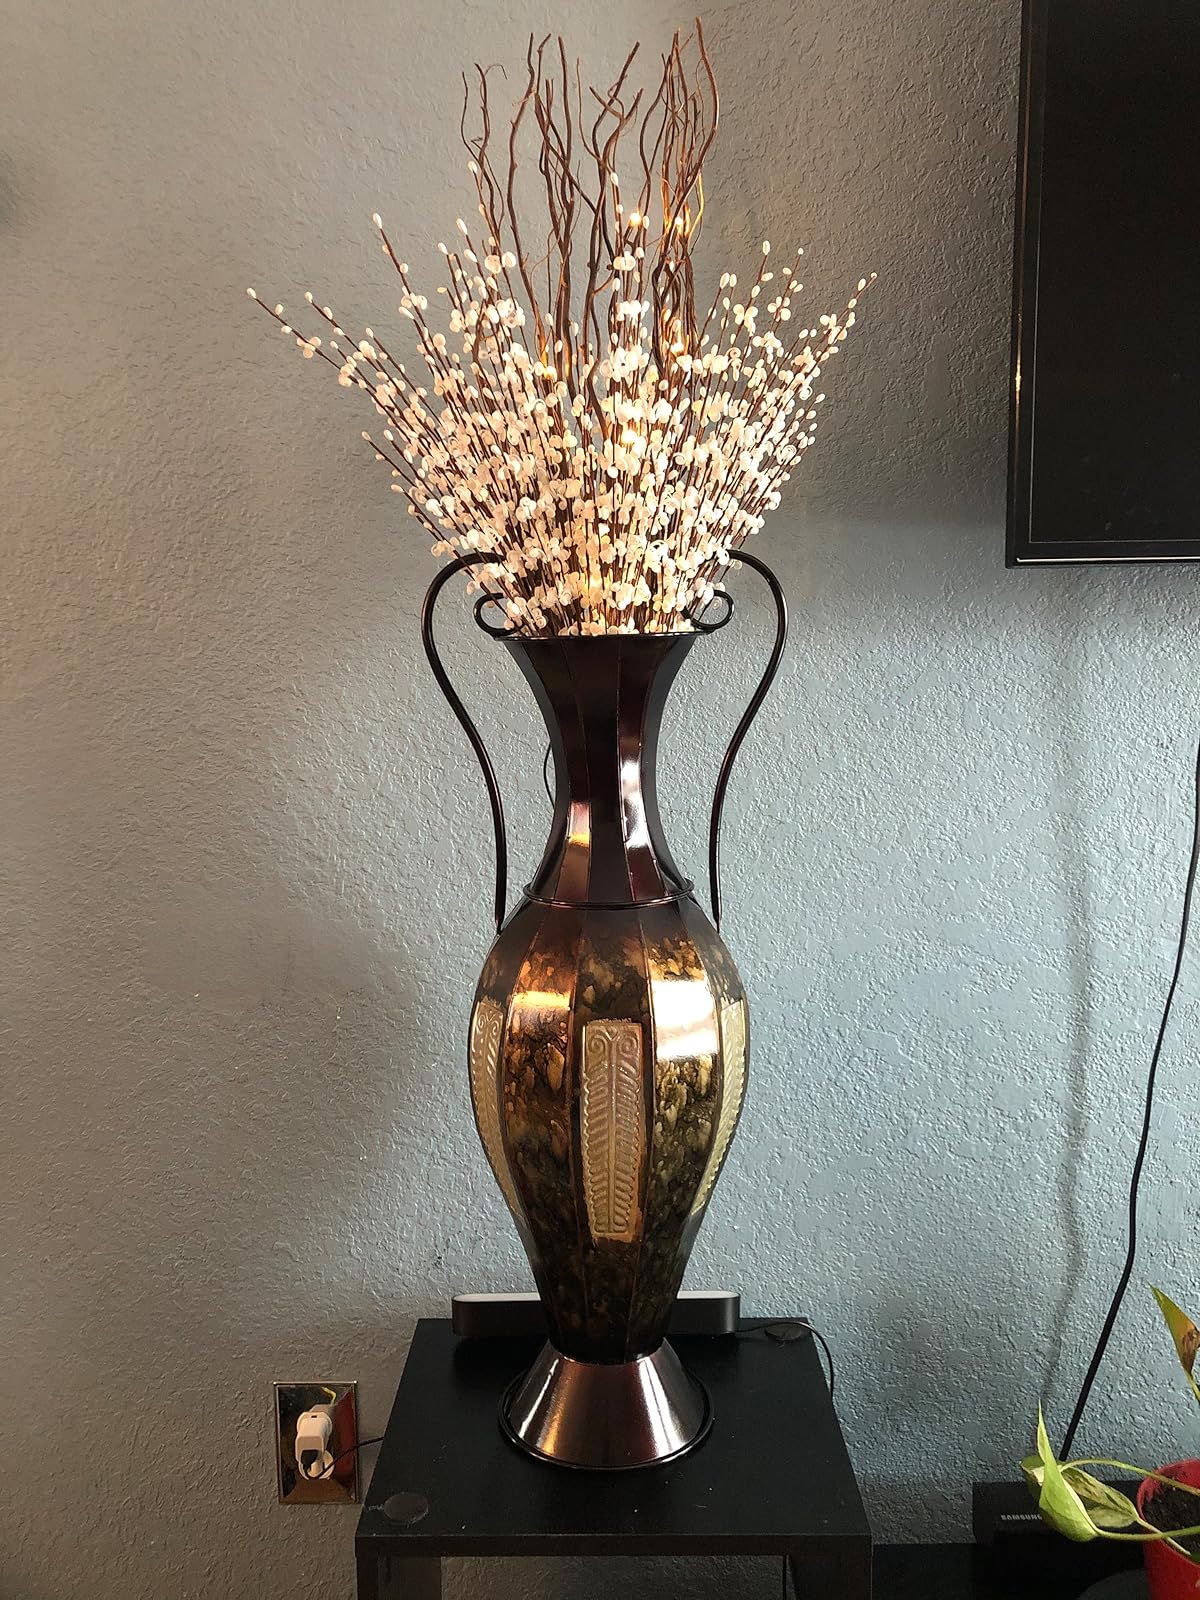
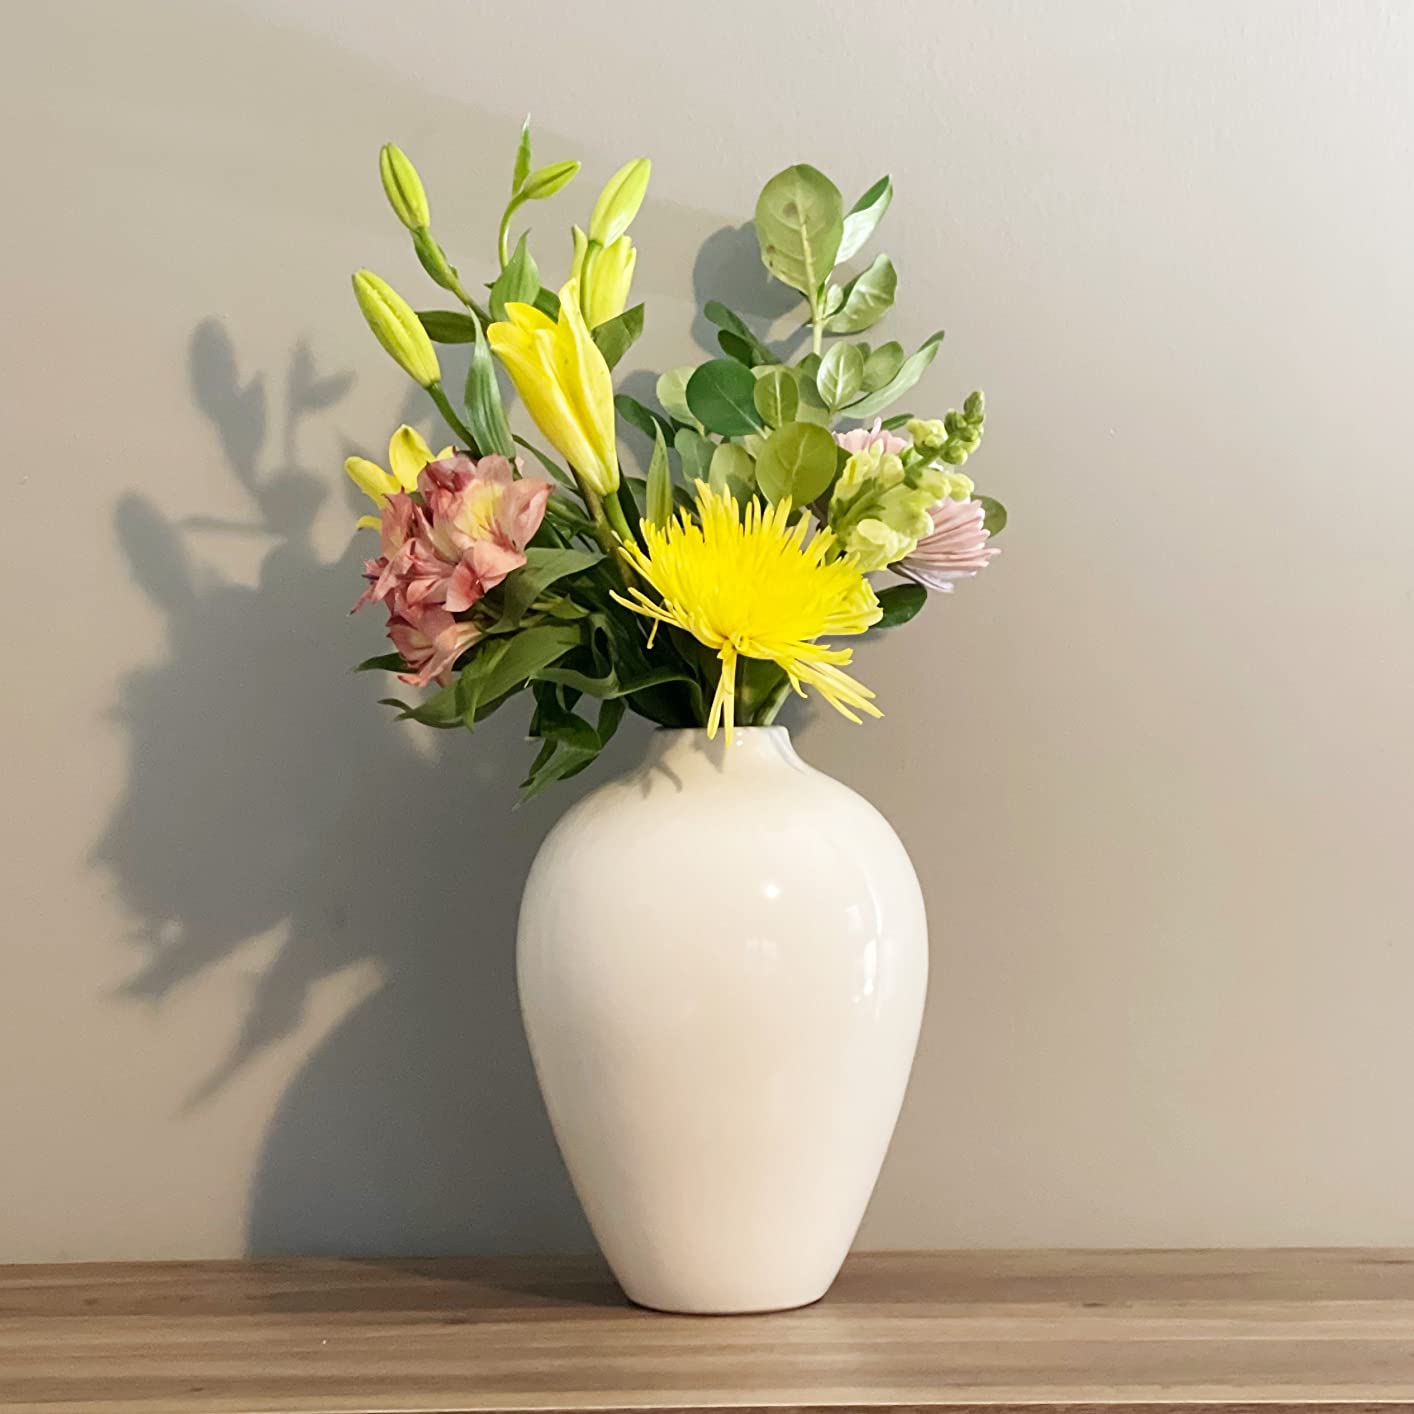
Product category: vase
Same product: no